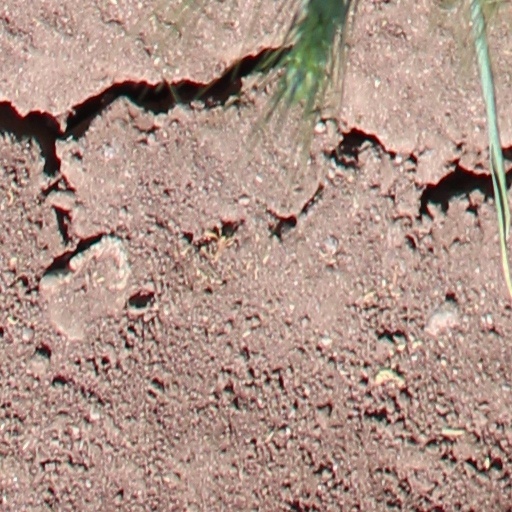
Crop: wheat